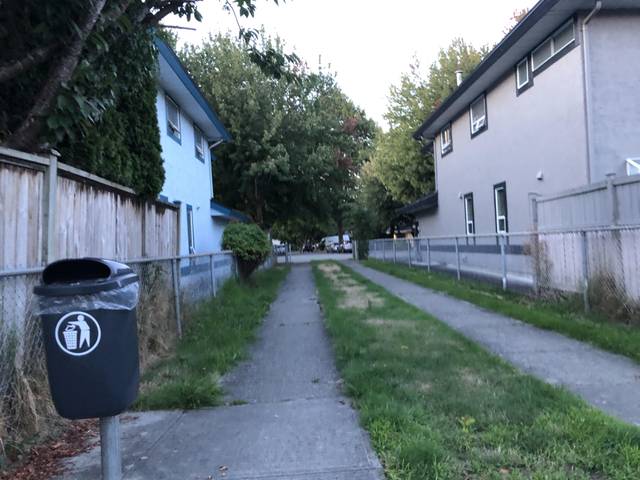
Region: Canada
Coordinates: 49.148, -123.124